Flemington railway station

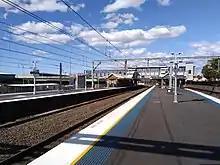
Platforms 3 & 4.

Transit Systems operates one bus route via Flemington station, under contract to Transport for NSW: